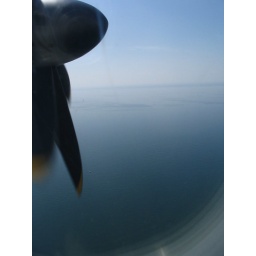
Leaving the island means flying over water which means eeeeeekkkkkks.